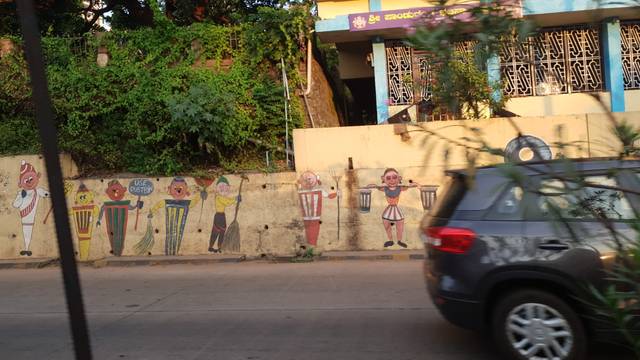
Region: India
Coordinates: 12.893, 74.836